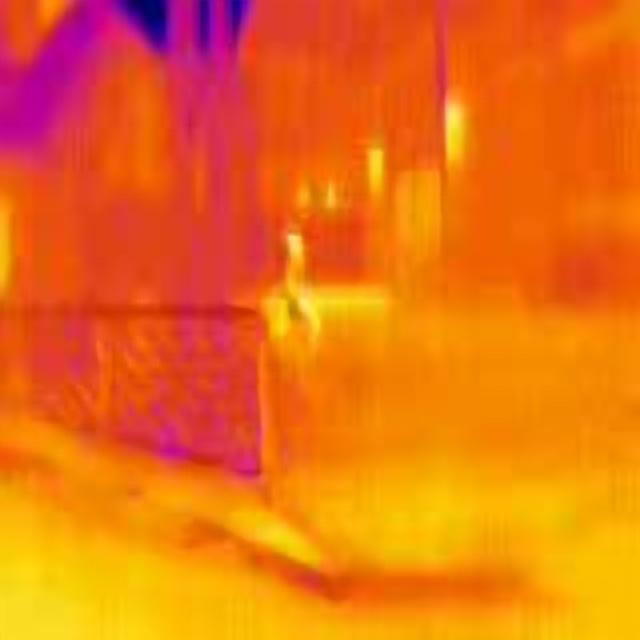
Detected objects:
label: person